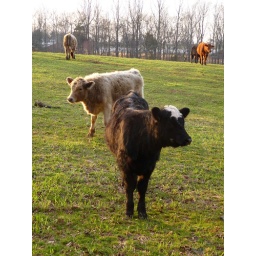
cows in the back field